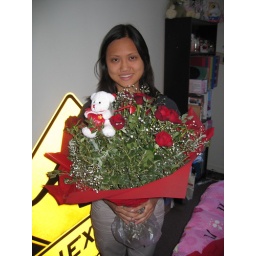
oh no, my street sign is in the background